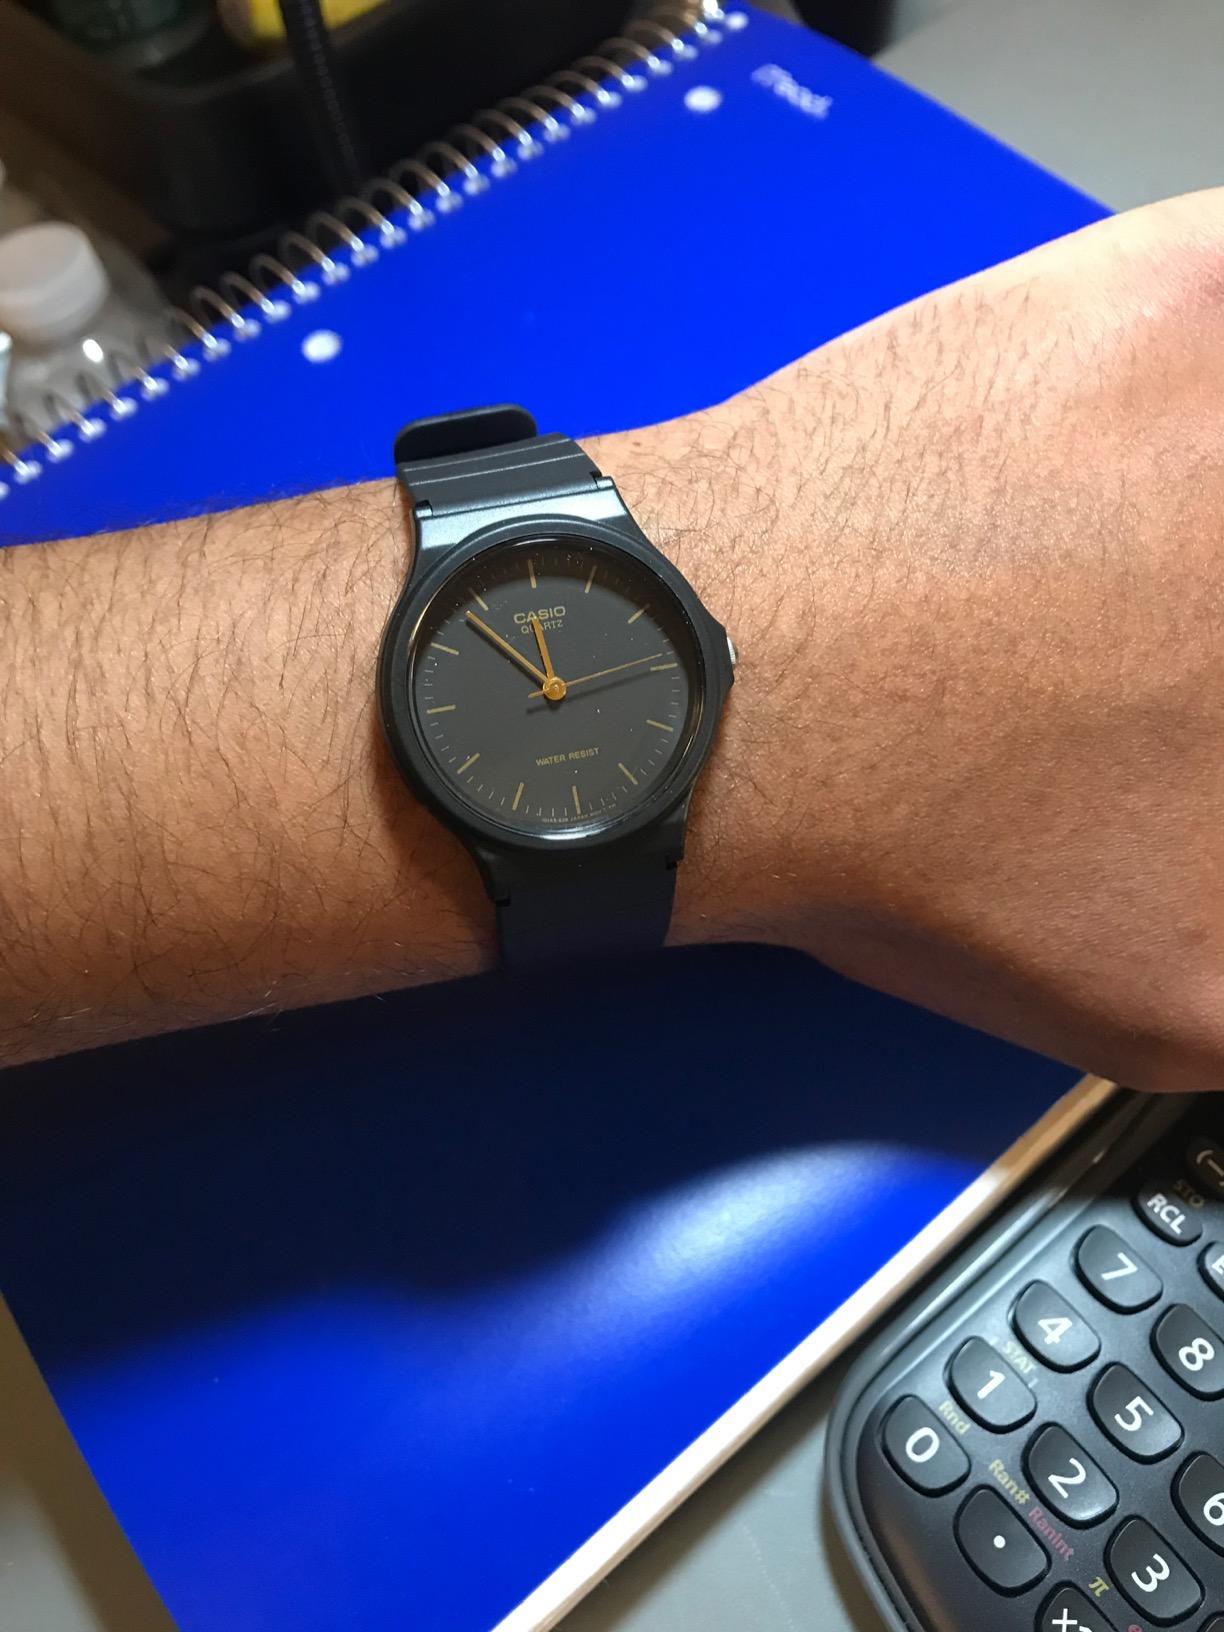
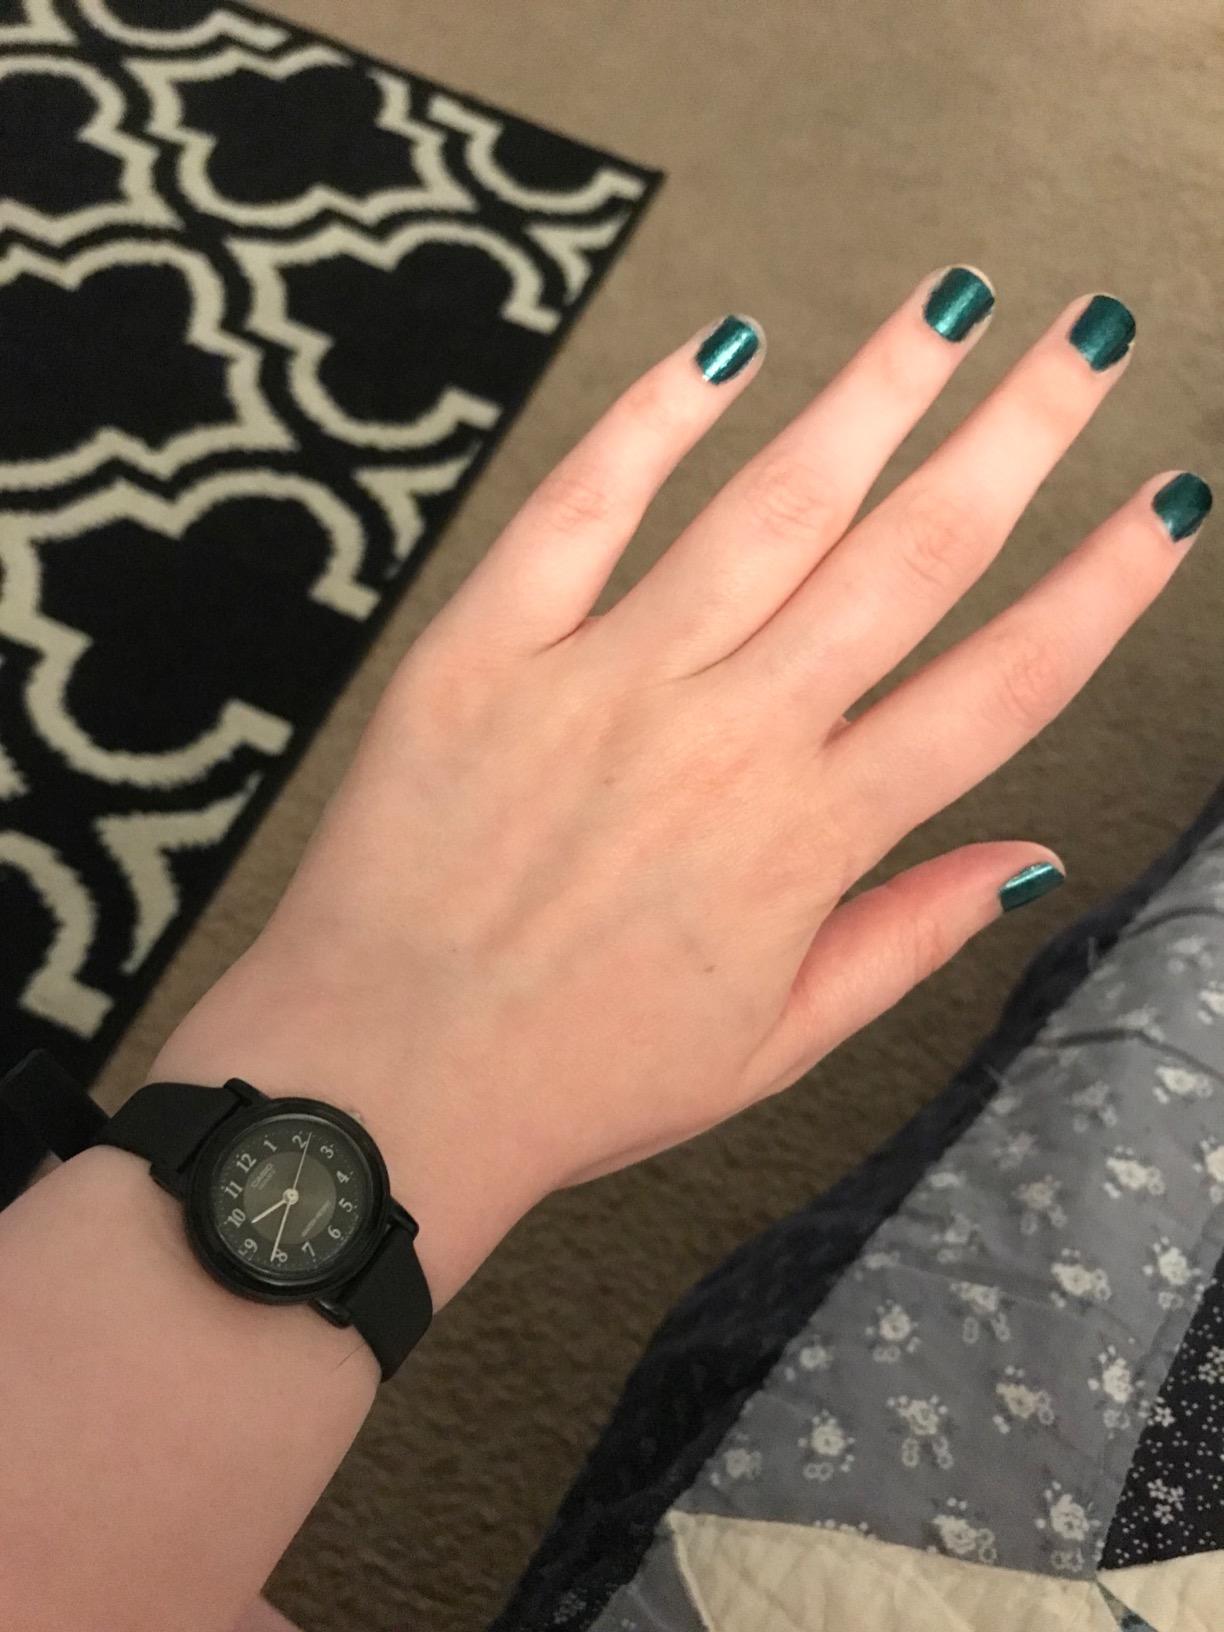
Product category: accessories_watch
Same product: no